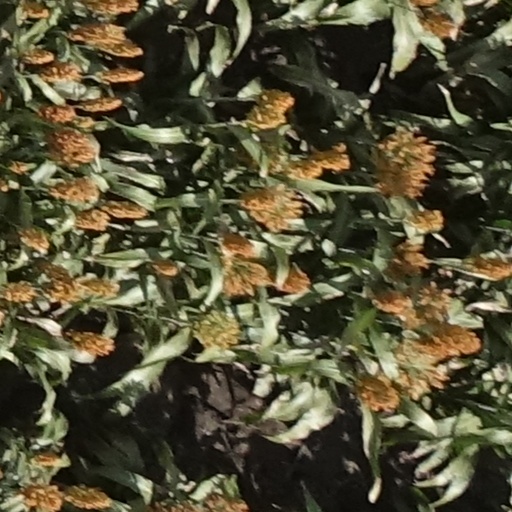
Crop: sorghum